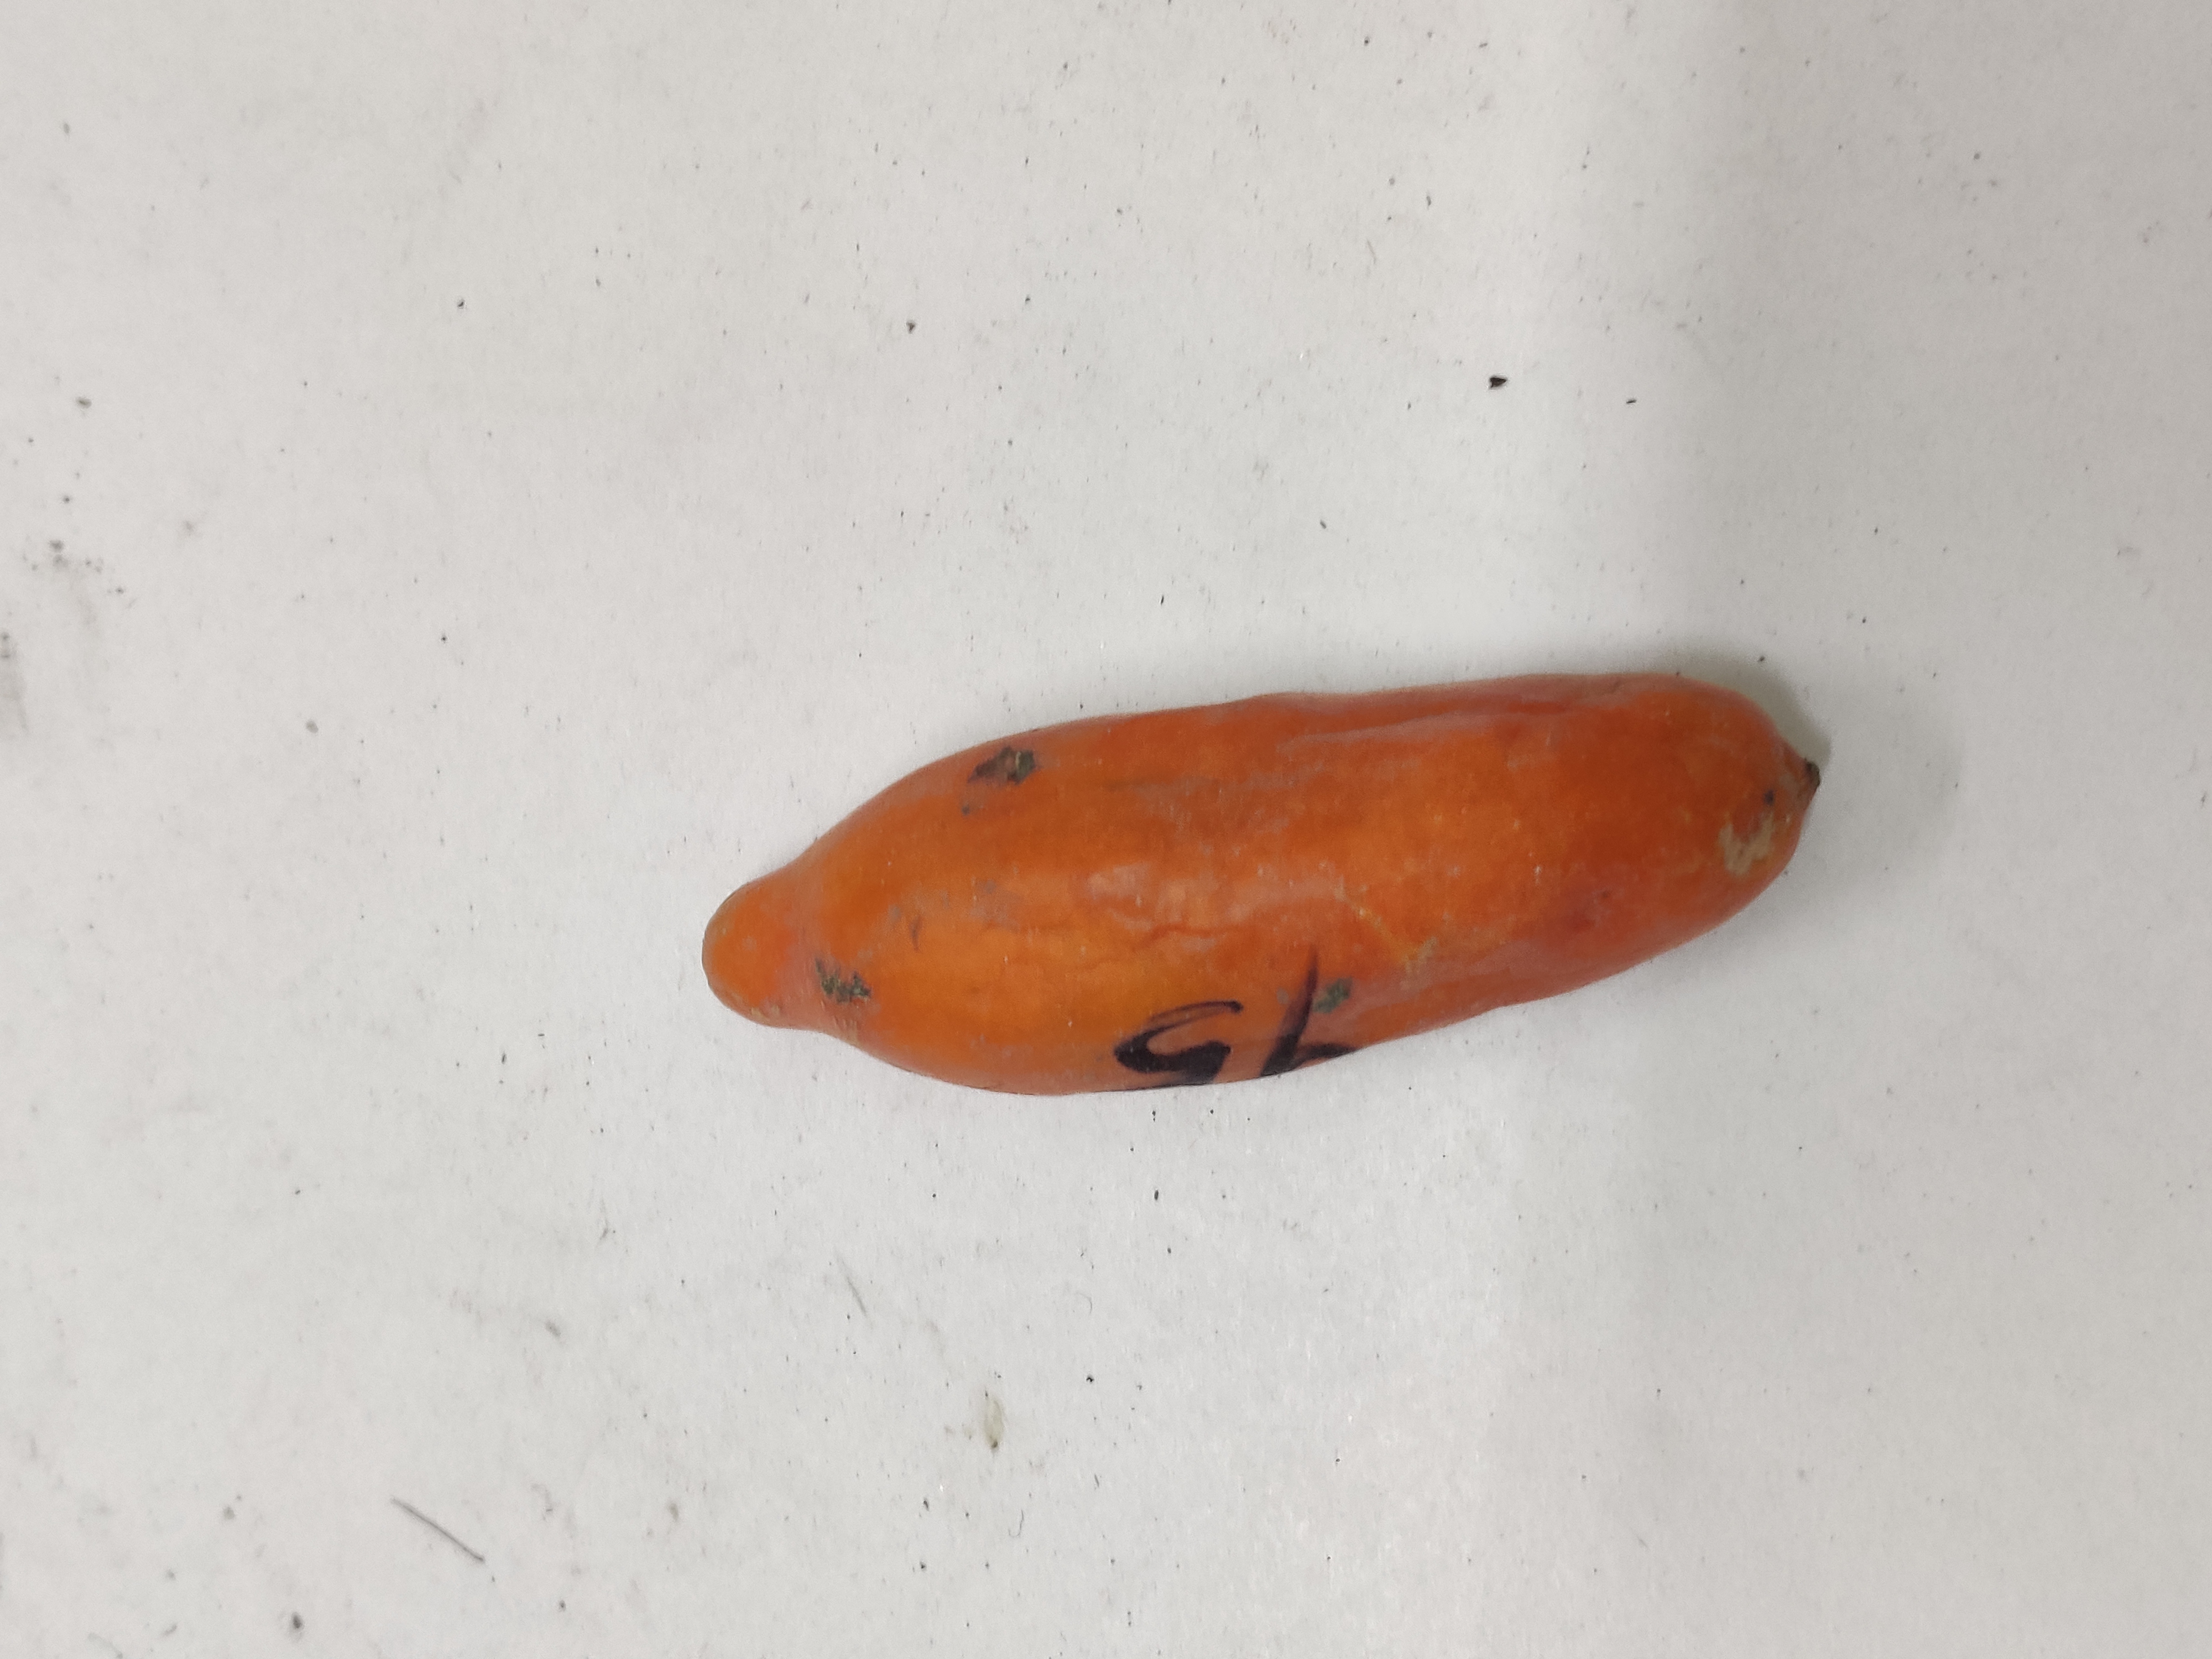
Crop: Ivy Gourd
Condition: Severely Damaged